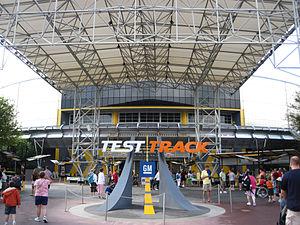
Test Track est une attraction occupant un pavillon entier d'Epcot à Walt Disney World Resort en Floride.